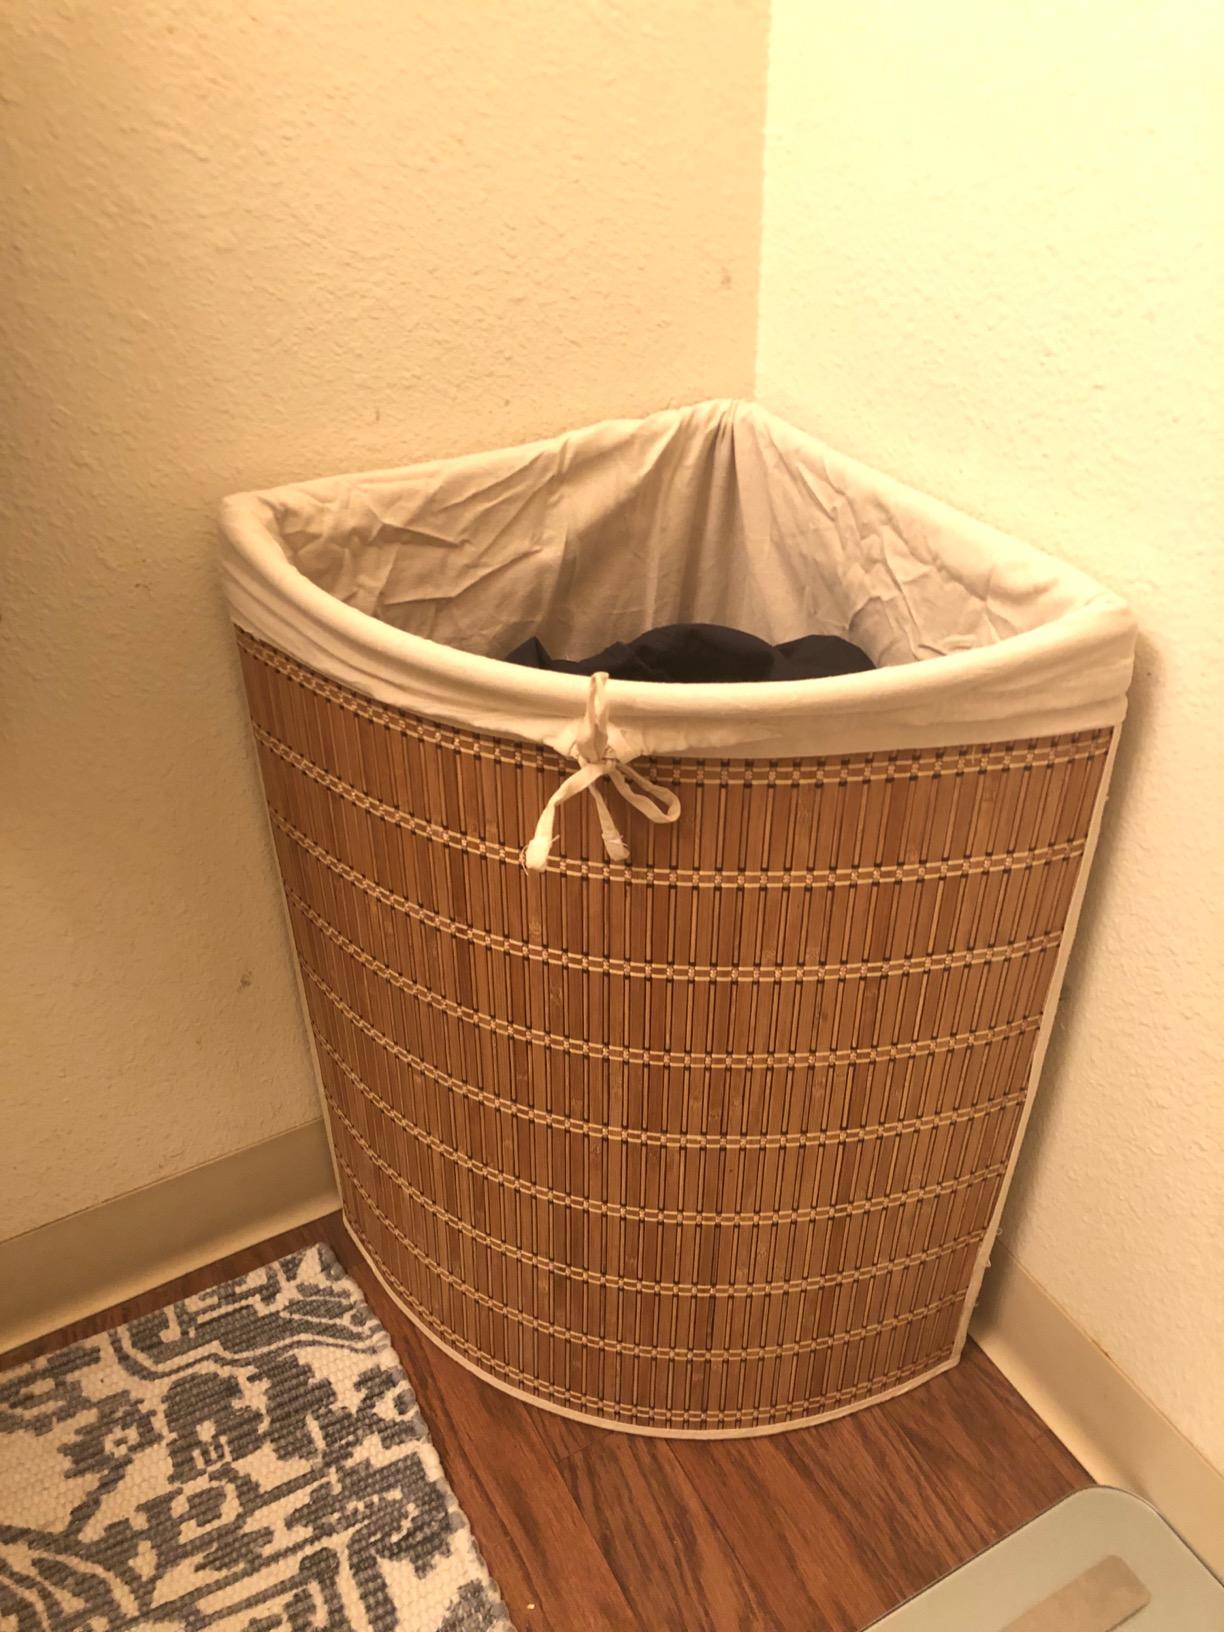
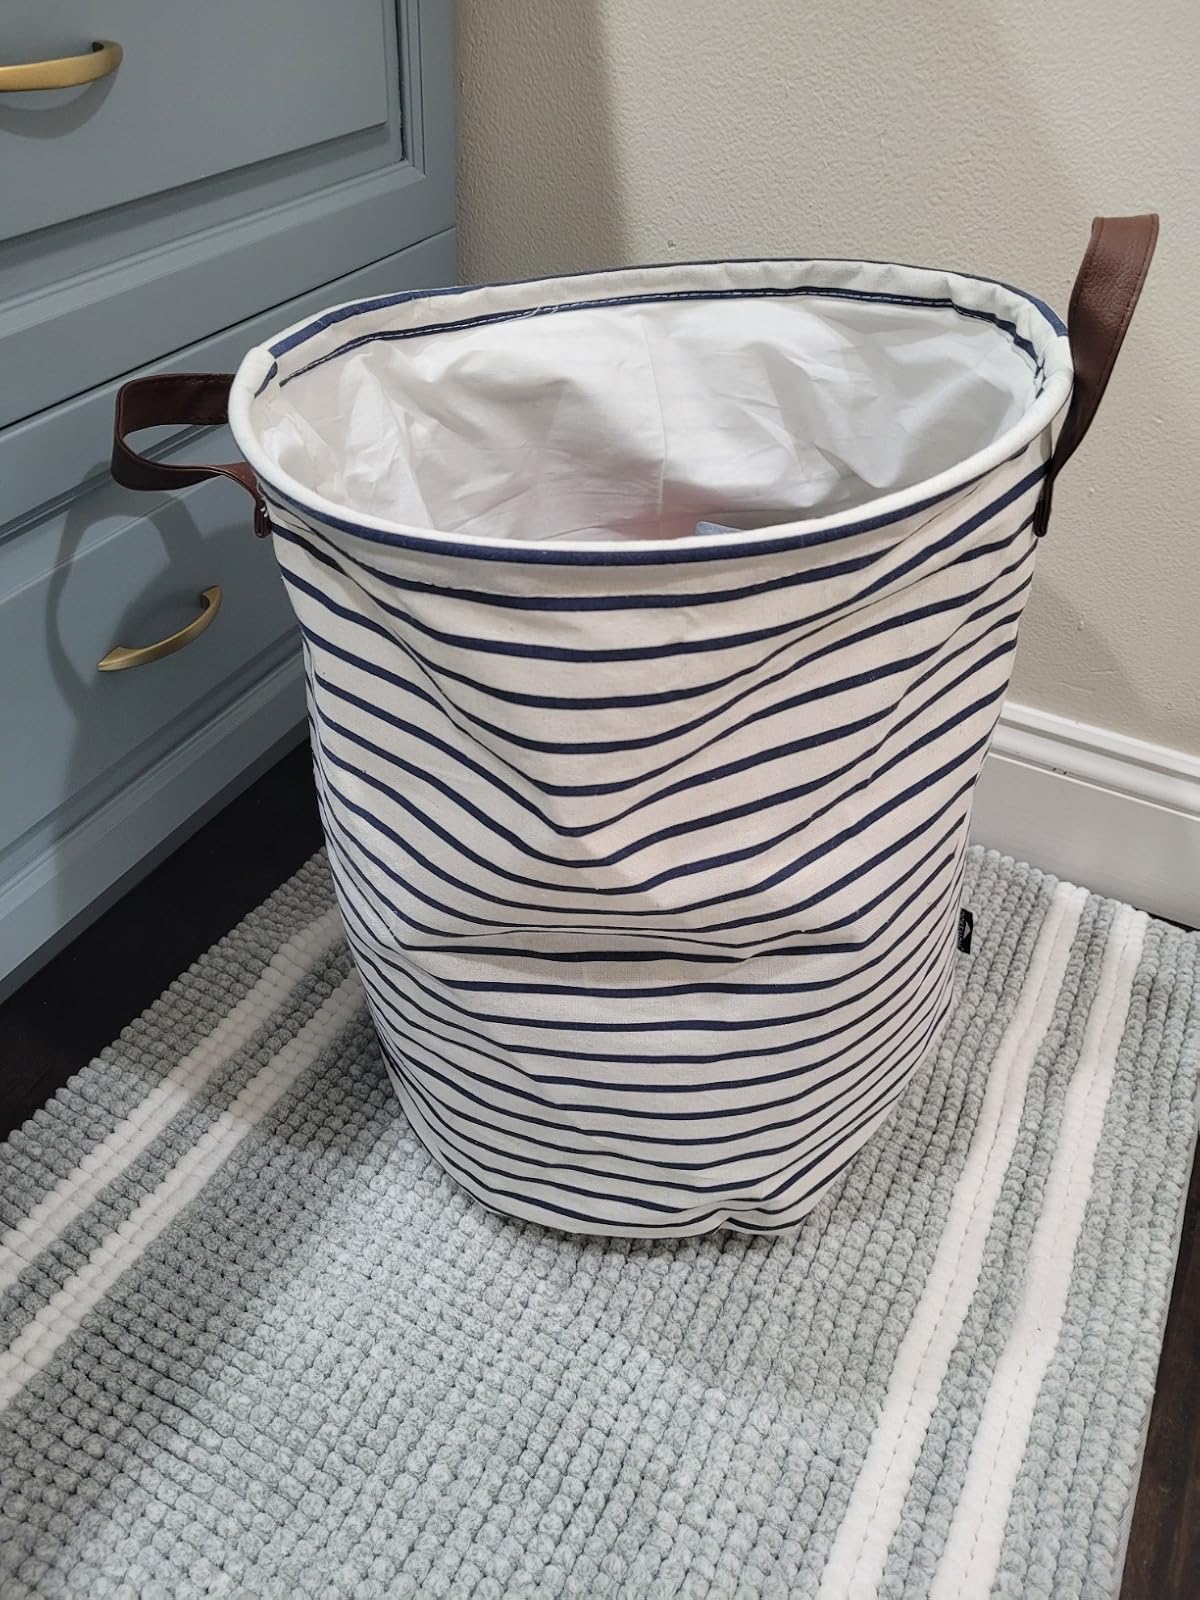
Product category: items_hamper
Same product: no